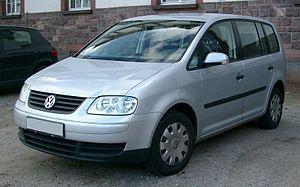
Le Volkswagen Touran est un monospace compact basé sur les Volkswagen Golf V, VI et VII. Sorti depuis avril 2003, il a été renouvelé en 2010, puis en 2015.